List of awards and nominations received by Caetano Veloso

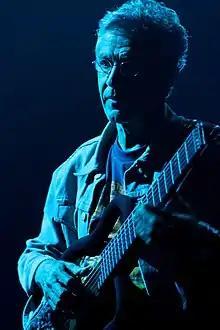
Veloso performing at TIM Festival

Caetano Veloso is a Brazilian composer, singer and guitarist who has released over twenty studio albums and received various awards and nominations, including two Grammy Awards out of five nominations and eleven Latin Grammy Awards from twenty-eight nominations.